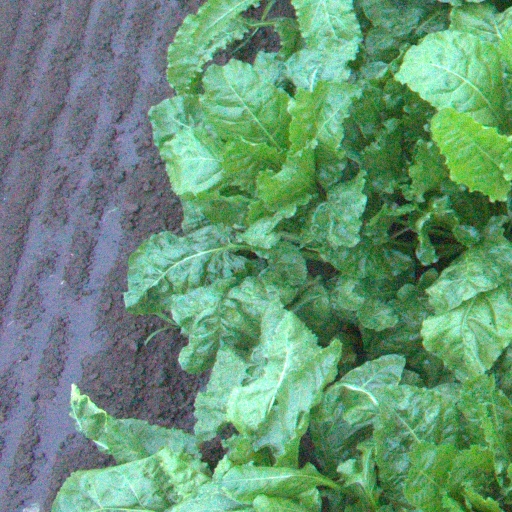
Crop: sugar beet